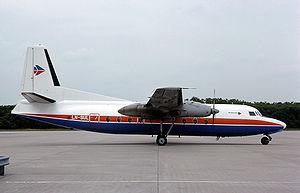
Fokker est un équipementier aéronautique néerlandais. Ancien fabricant d'avions fondé en 1912 dans l'Empire allemand par Anthony Fokker, l'un des pionniers de l'aviation, le groupe développe aujourd'hui des composants aéronautiques.